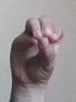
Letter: ha